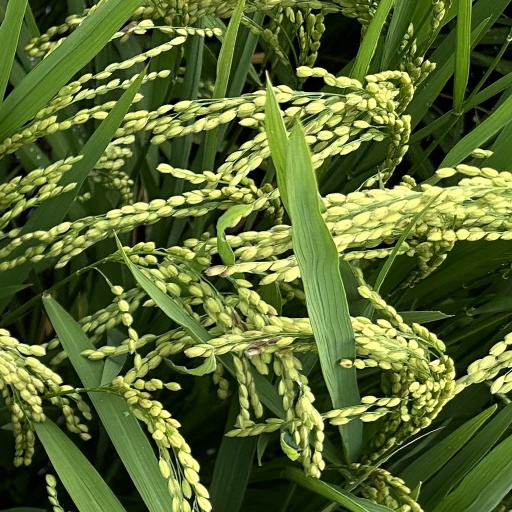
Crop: rice